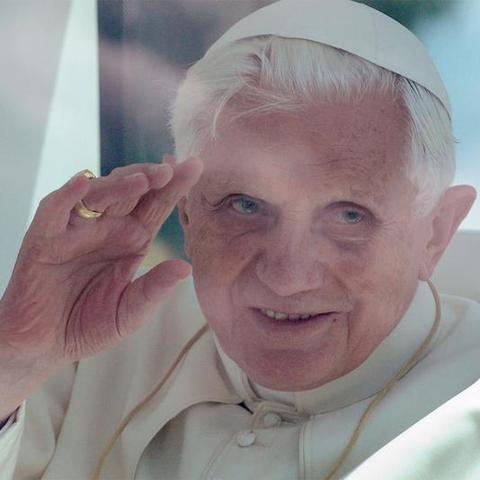
the papal account , person , will be shut down when religious leader leaves office , production company reports .